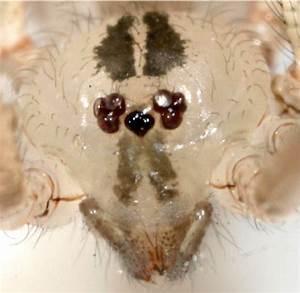
spider